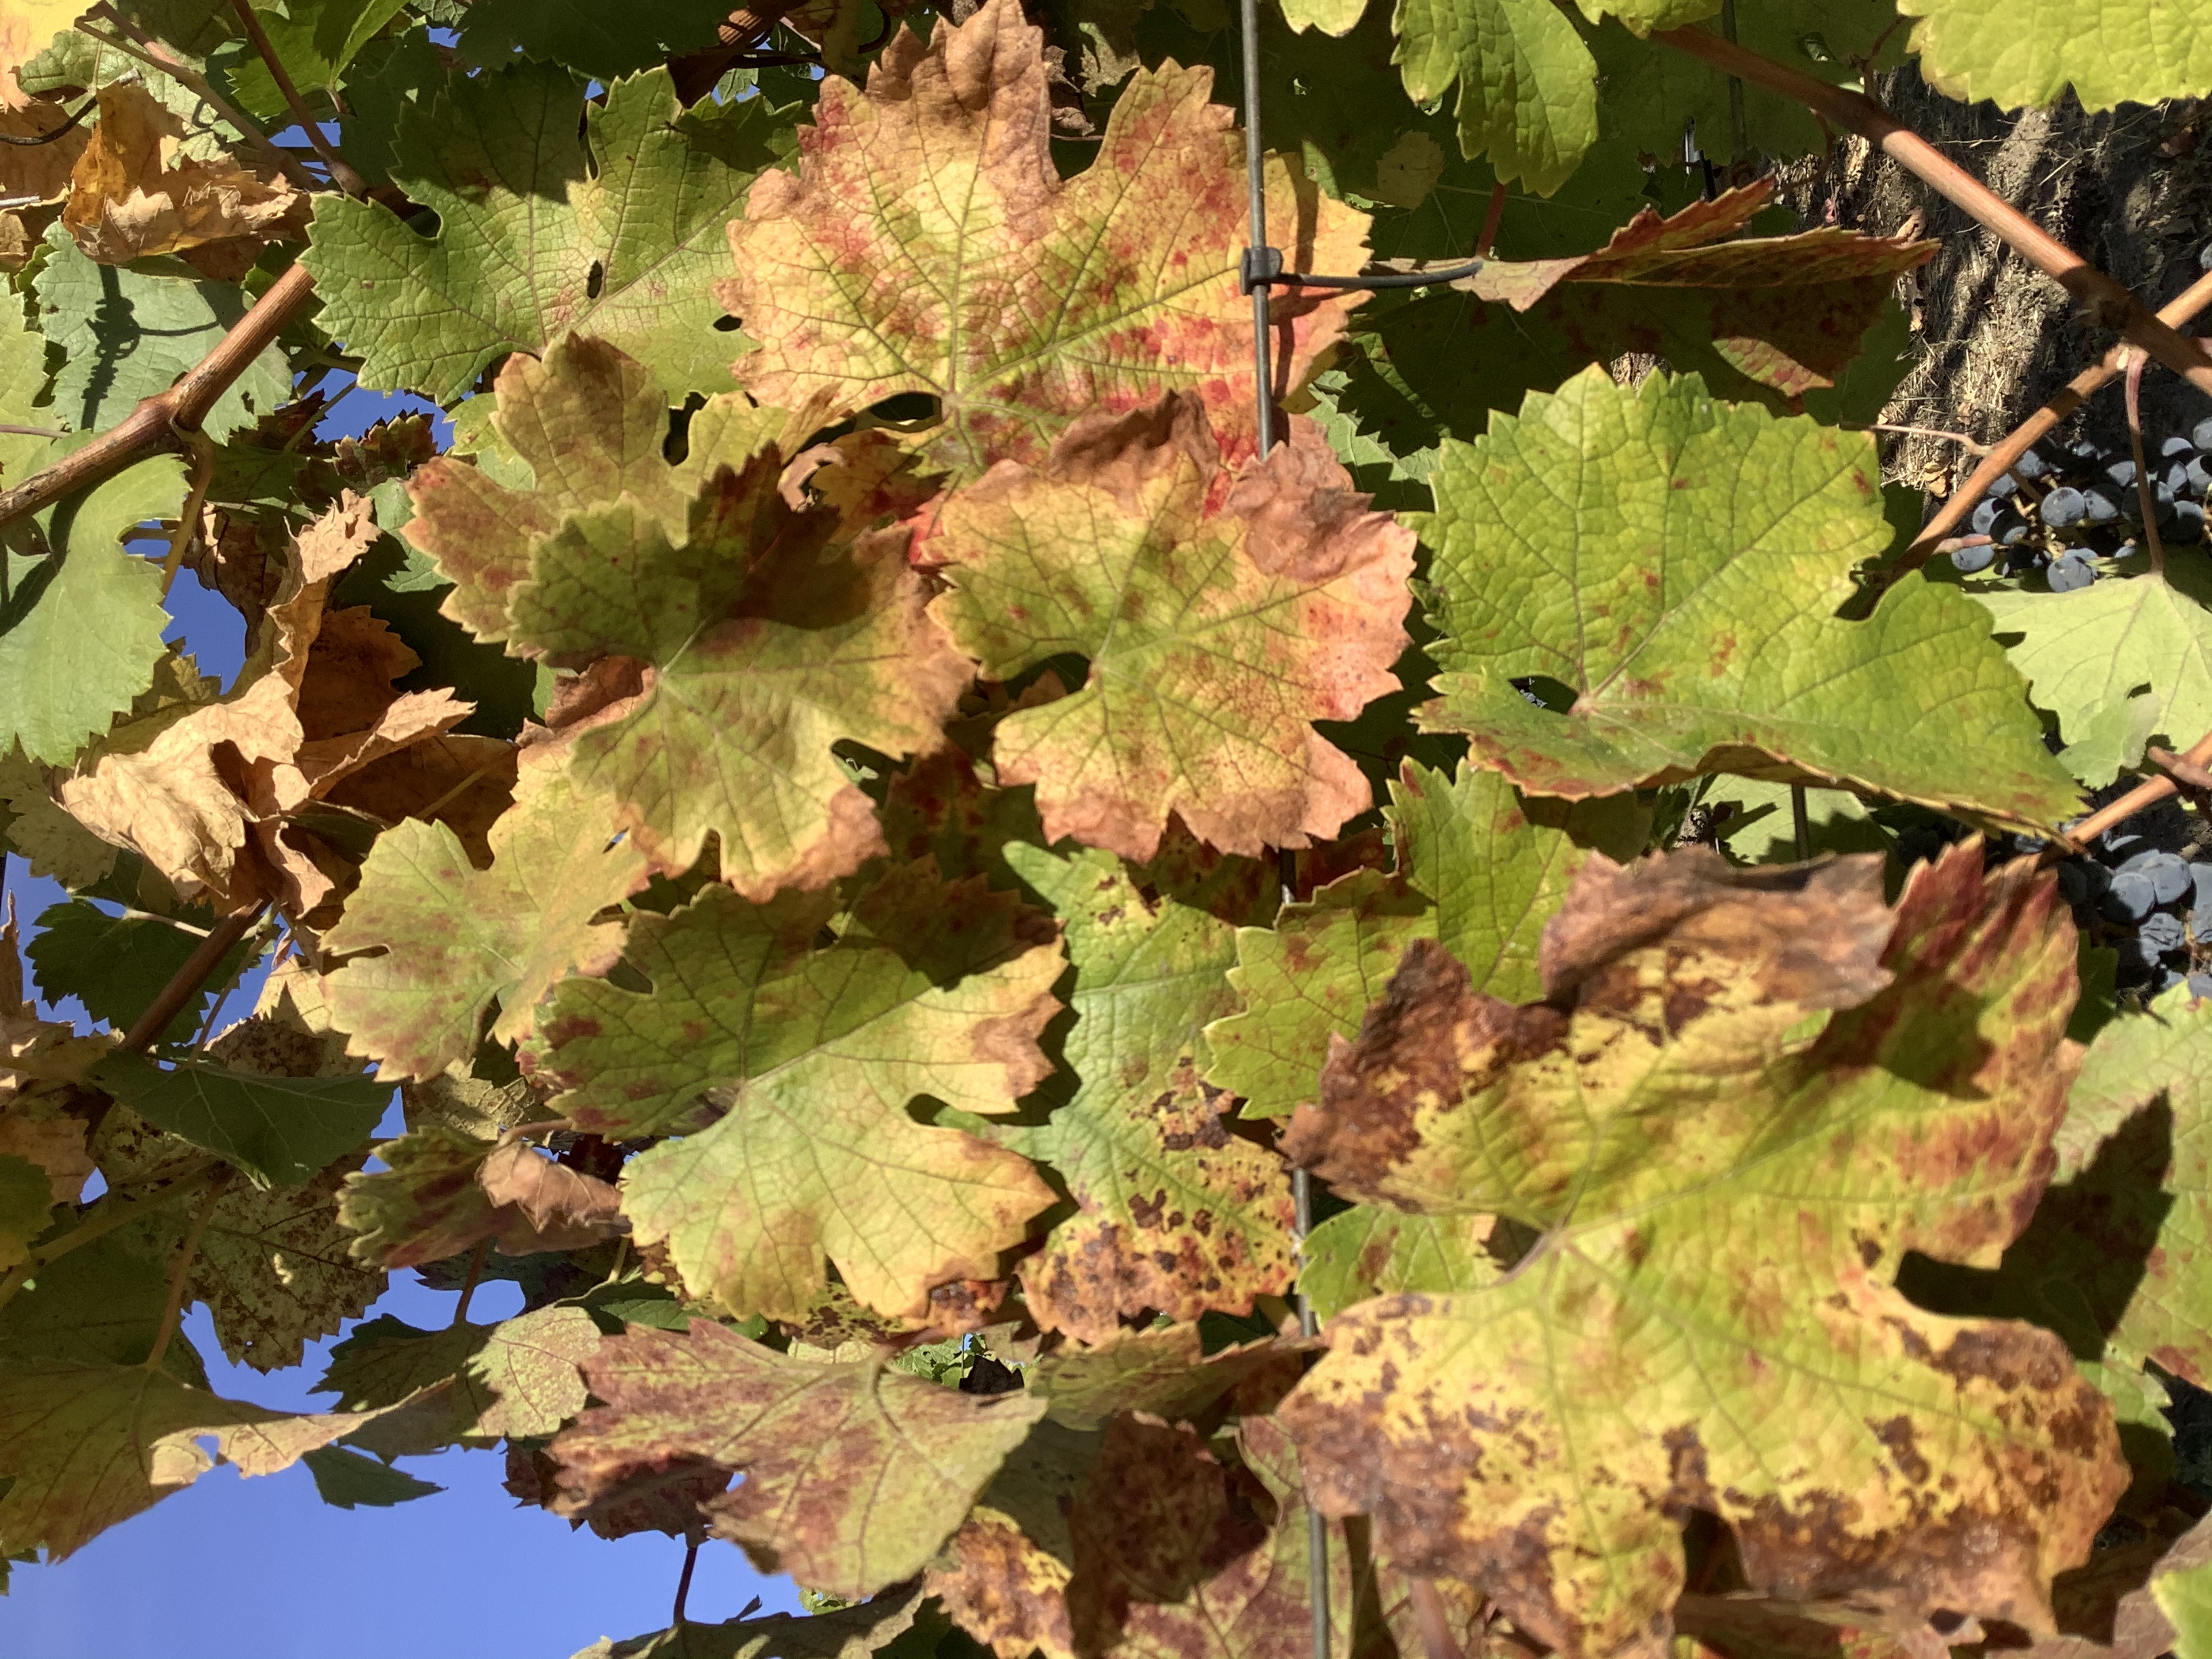
Label: Red Blotch